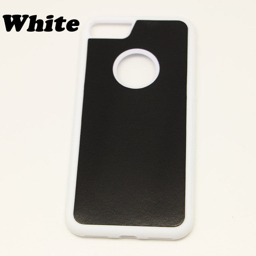
sticky case - sticks to any surface